Hot Rod (2007 film)

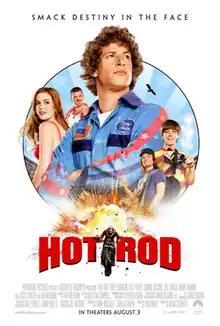
Theatrical release poster

Hot Rod is a 2007 American comedy film directed by Akiva Schaffer (in his directorial debut) and written by Pam Brady. The film stars Andy Samberg (in his film debut) as amateur accident-prone stuntman Rod Kimble, whose stepfather, Frank (Ian McShane), continuously mocks and disrespects him. When Frank becomes ill, Rod raises money for his heart operation by executing his largest stunt yet. The film also stars Jorma Taccone, Sissy Spacek, Will Arnett, Danny McBride, Isla Fisher and Bill Hader.